Symphyotrichum lateriflorum

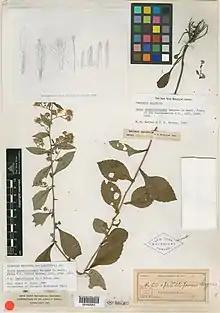
Holotype of "Aster spatelliformis" , from J.K.Small Herbarium, now in the NYBG Steere Herbarium

"Symphyotrichum lateriflorum" var. "spatelliforme" was described by Burgess in 1903 as species "Aster spatelliformis", making it the basionym of this variety. Burgess' protologue primarily focused on leaf characteristics which he said were how it differed from Leaves were described, in part, as small, rounded, and spatulate-shaped, with fine, reticulate veins and a short wedge-shaped base.